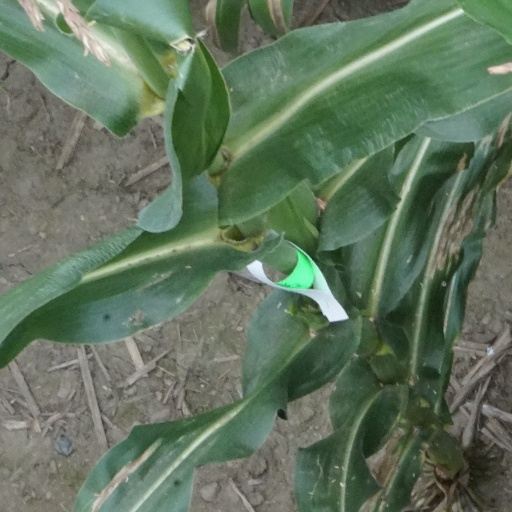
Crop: maize; corn